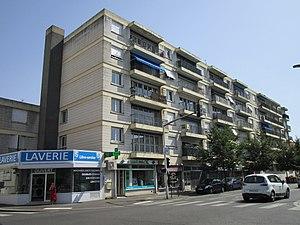
Immeuble au 30 boulevard Tonnellé, dans le quartier Rabelais-Tonnellé.
Rabelais-Tonnellé ou plus simplement Rabelais est un quartier français de la ville de Tours. Situé à l'ouest de la commune, il compte 5 554 habitants en 2012. Il est limité par la rue du Plat d’Étain au sud, la rue Saint-François et la commune de La Riche à l'ouest, la rue de l'Hospitalité au nord et enfin les rues Giraudeau et Champoiseau à l'est, tel que défini par l'Insee dans son partage de la commune en 22 IRIS.